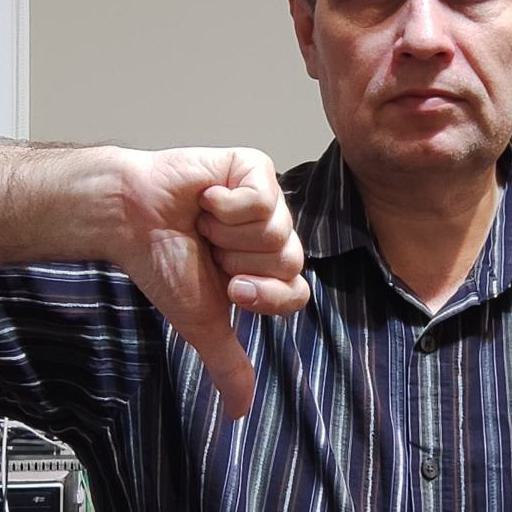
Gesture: dislike